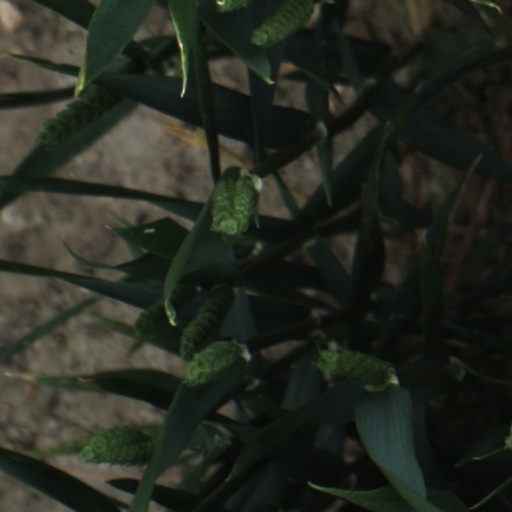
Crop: wheat